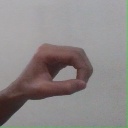
अक्षर: औ